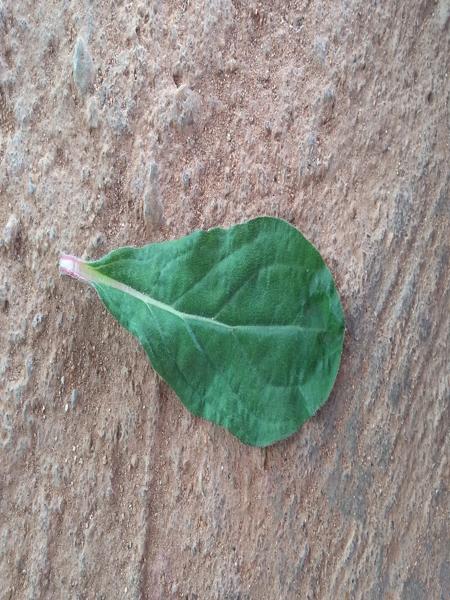
Plant: Globe Amarnath